East Nottingham Township, Pennsylvania

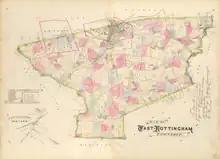
An 1883 map of East Nottingham Township from "Breou's Farm Atlas"

The township is named after Nottinghamshire, England. The township was originally disputed territory between Pennsylvania and Maryland, which was resolved with the development of the Mason–Dixon line.